Engineer Cantonment

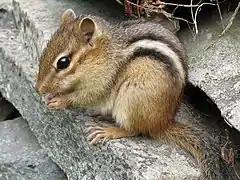
Eastern chipmunk

Two forest-dwelling rodent species documented at Engineer Cantonment, the eastern chipmunk and the eastern gray squirrel, have not expanded their range in the area, but have vanished since 1820. It has been suggested that although the increase in forest cover would seem to provide them with more habitat, the change in forest composition has been unfavorable to them: they prefer mature oak-hickory woods to the cottonwood forest that has grown up along the Missouri.